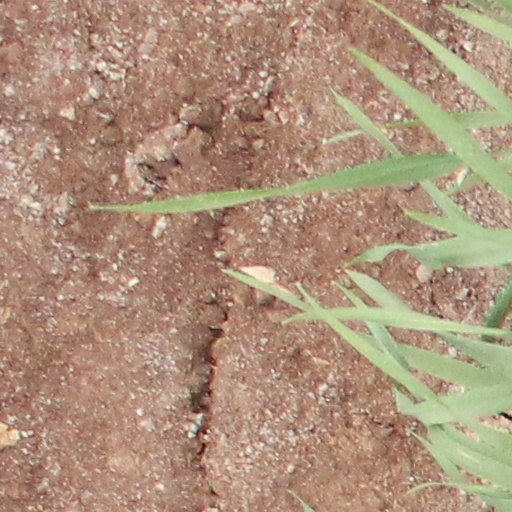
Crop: wheat